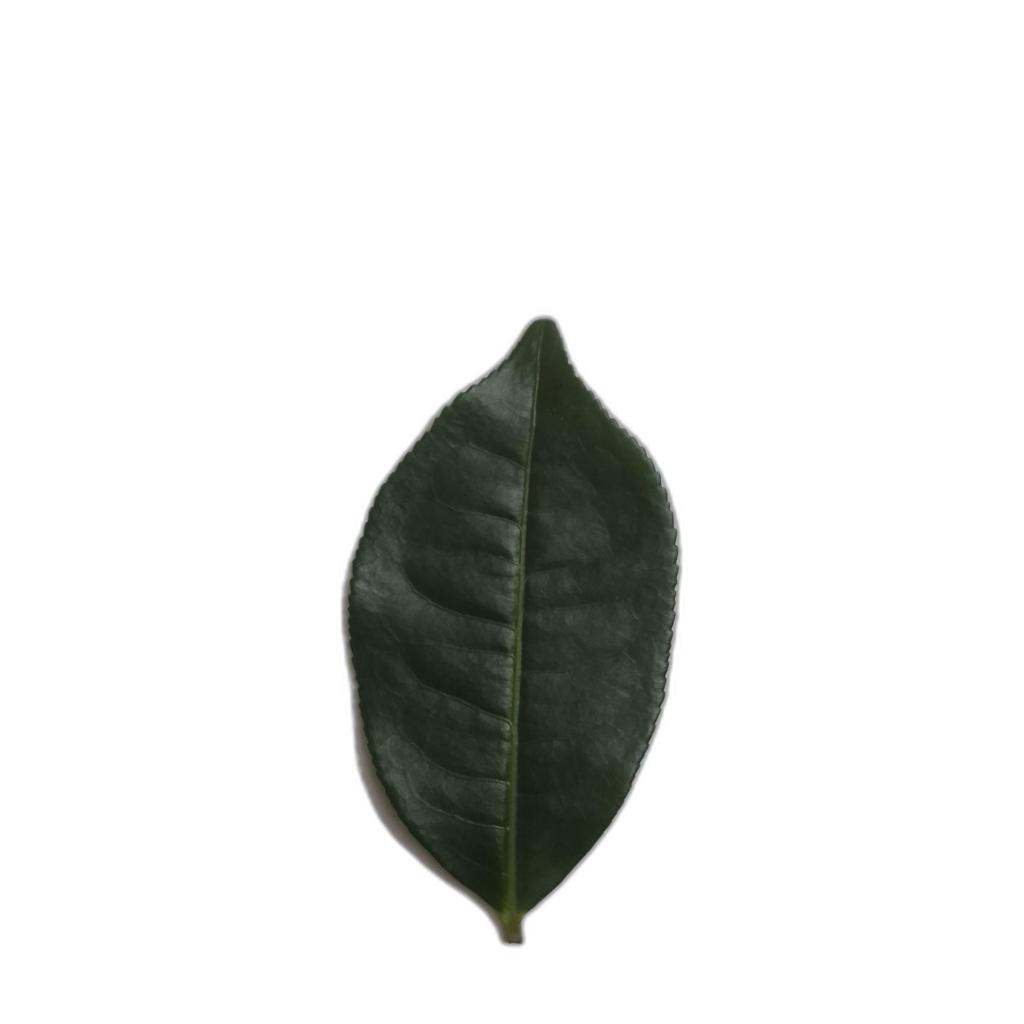
Label: Healthy